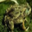
Label: frog